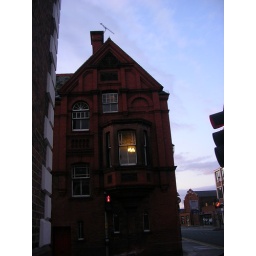
old stained glass in a Chester window